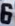
Number: 6